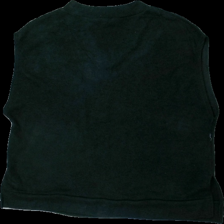
View: back
Type: Vest
Category: Ladies
Brand: Mywear (Ica)
Colors: Black
Material: unknown
Cut: Loose
Size: XXL
Season: All
Stains: Minor
Damage: stain
Damage location: middle center
Price range: <50
Recommended usage: Export
Description: black knitted vest